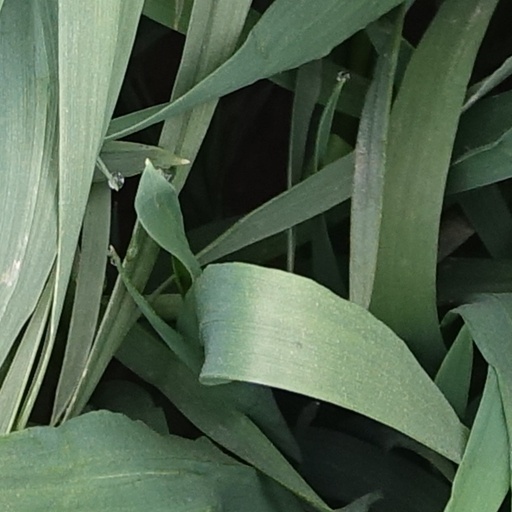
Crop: wheat